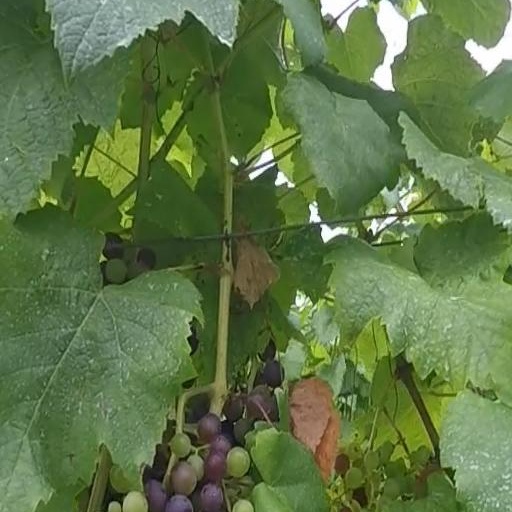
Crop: grape